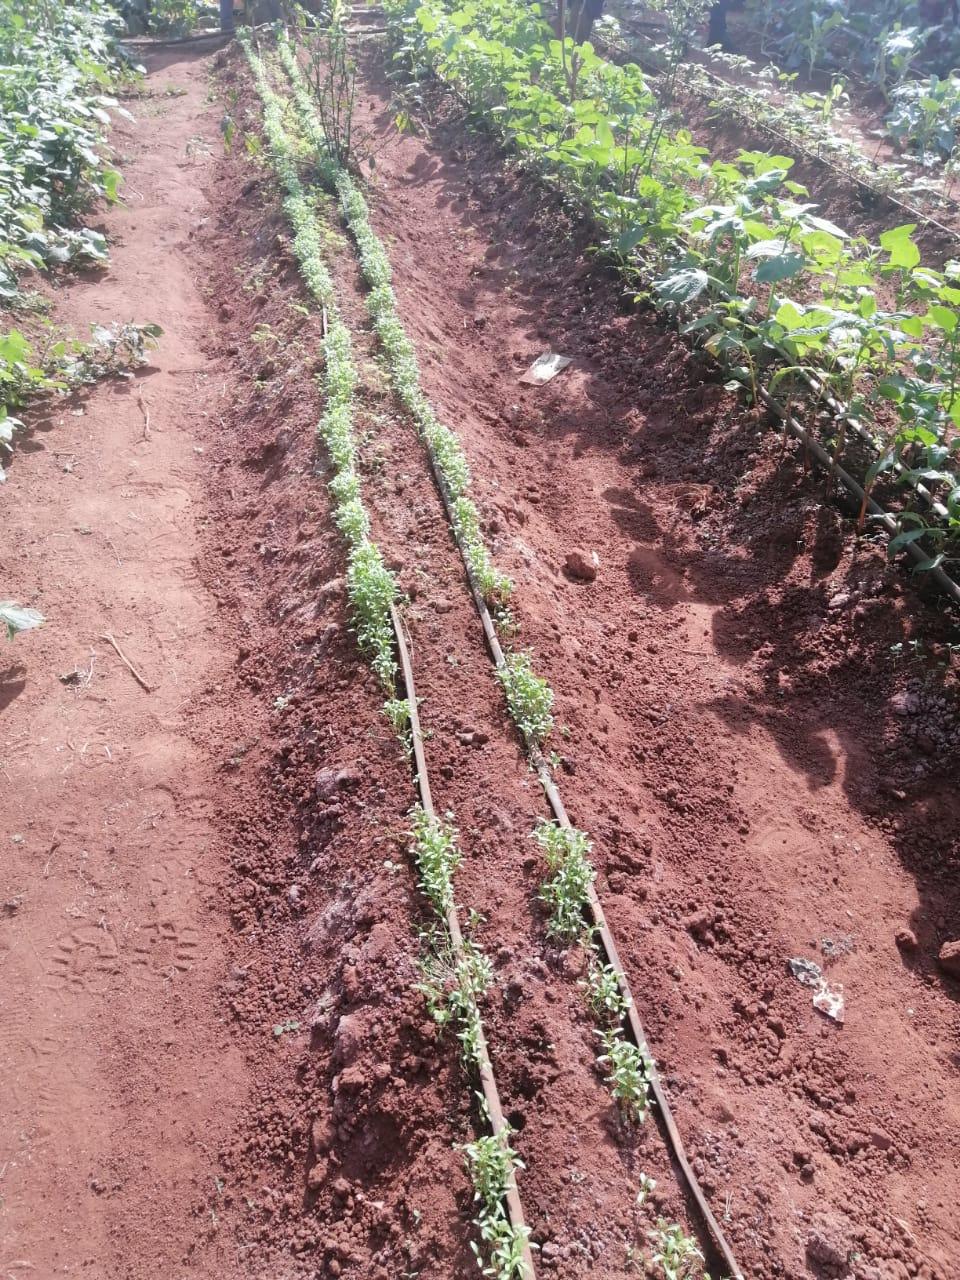
Shamba ndogo lenye udongo mwekundu inaonekana ikiwa na mimea michanga ambayo imepandwa kwenye mistari.Kuna bomba la maji la umwagiliaji wa mimea kando ya mimea hizi.Mimea ni michache na midogo inaonekana kuwa shamba la mboga.